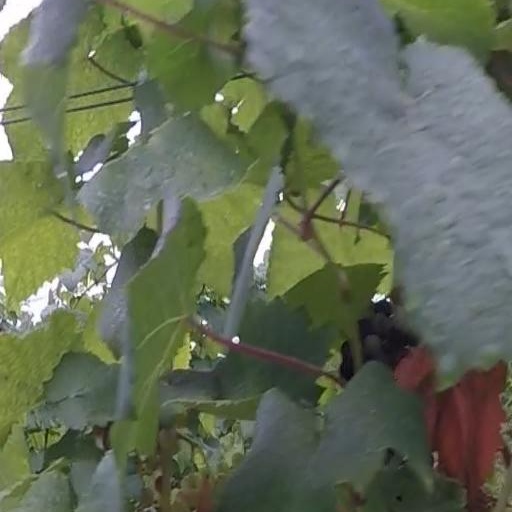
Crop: grape